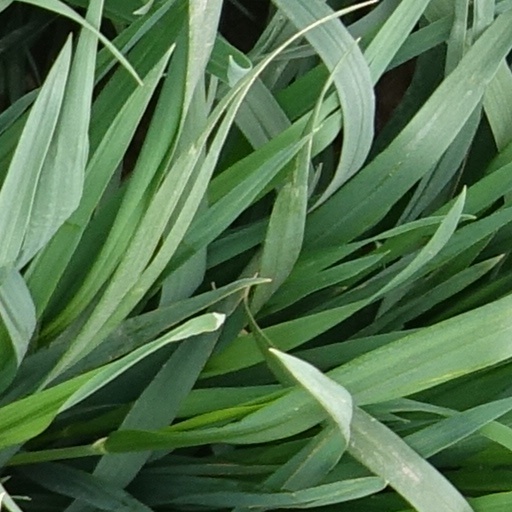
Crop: wheat